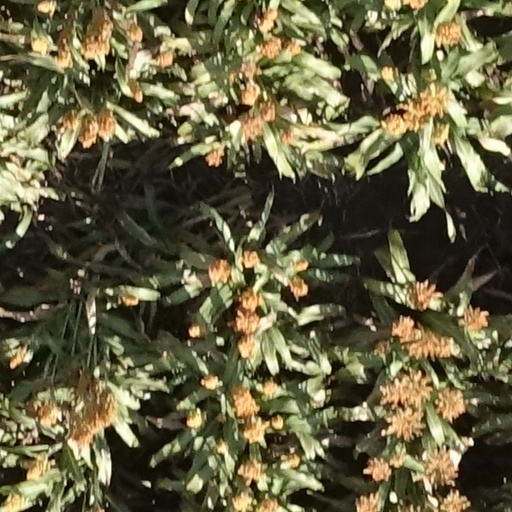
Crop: sorghum